Mateusz Machaj

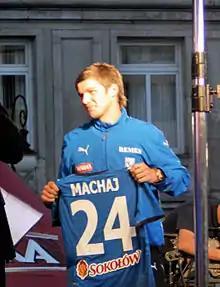
Mateusz Machaj in 2008

Mateusz Machaj (born 28 June 1989) is a Polish professional footballer who plays as a midfielder for IV liga Lower Silesia club Chrobry Głogów II.